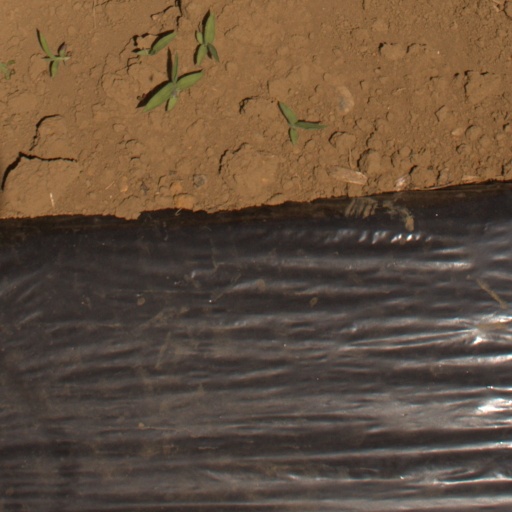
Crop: Jerusalem artichoke